National Museum of Korea

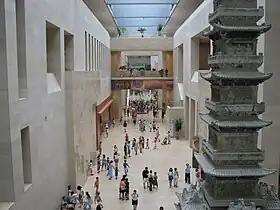
Interior of the museum with Gyeongcheonsa Pagoda

The museum is divided into three floors. Symbolically, the left of the museum is supposed to represent the past, while the right side of the museum represents the future. The ground floor contains parks; gardens of indigenous plants; waterfalls and pools; and a collection of pagodas, stupas, lanterns, and steles (including National Treasure of Korea No. 2, the Great Bell of Bosingak, the exemplar of Korean bells of the Joseon period).